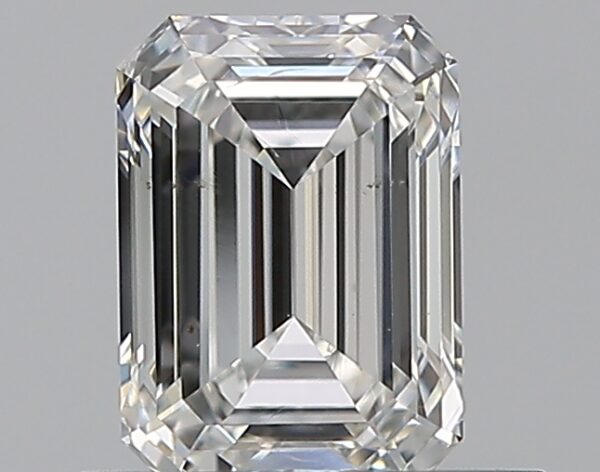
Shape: emerald
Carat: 0.7
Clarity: VS2
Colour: F
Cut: EX
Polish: VG
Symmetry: VG
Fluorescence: M
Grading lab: GIA
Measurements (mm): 5.93 x 4.28 x 2.85